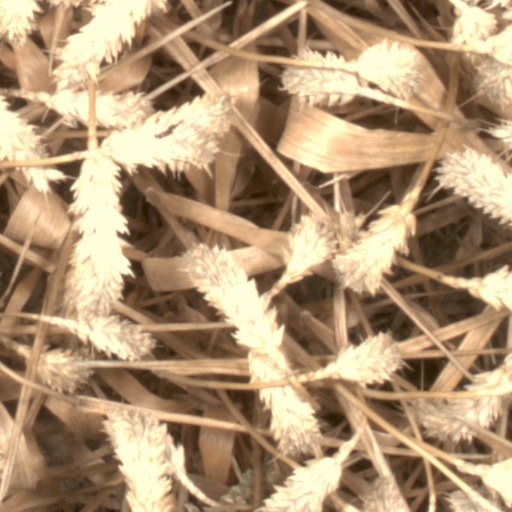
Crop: wheat